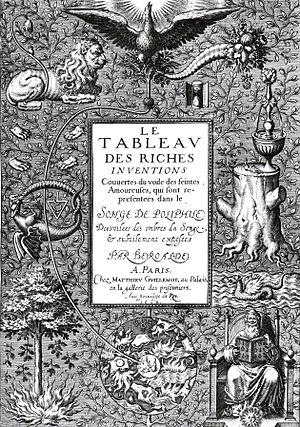
François Béroalde de Verville de son vrai nom François Vatable Brouard, né le 15 avril 1556 à Paris et mort en octobre 1626 à Tours, est un poète français, auteur du Moyen de parvenir.